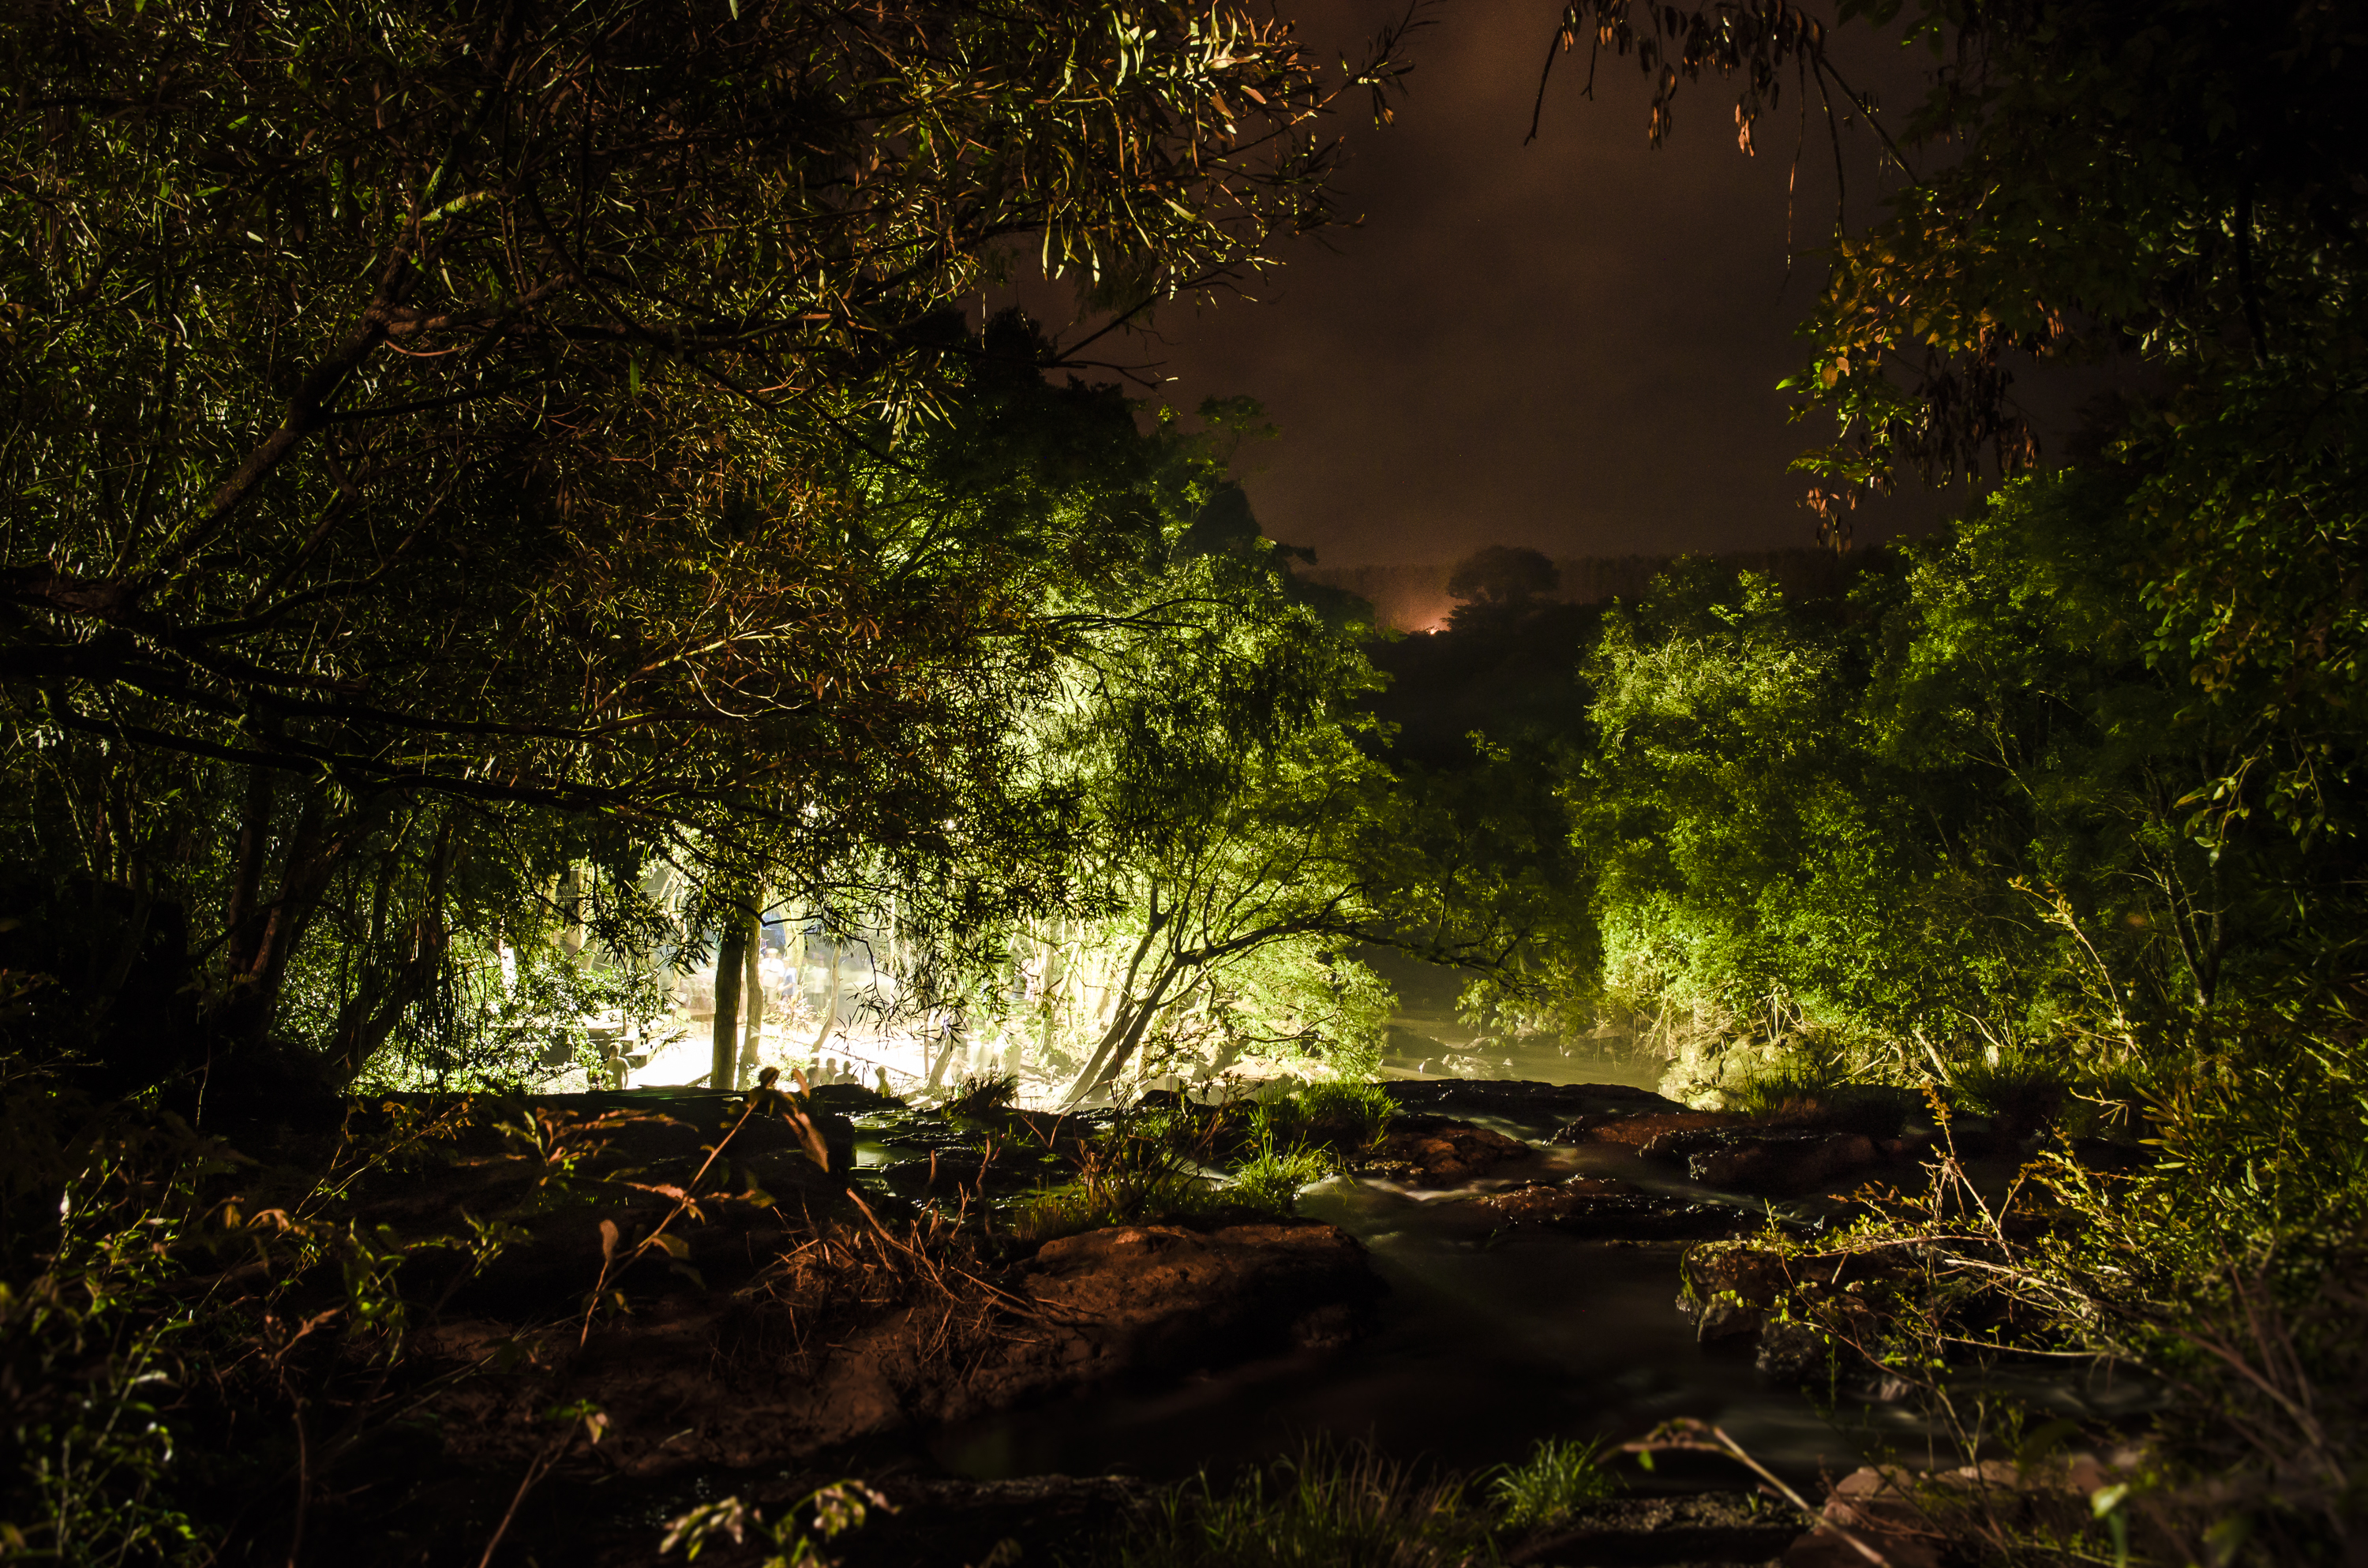
tree, nature, forest, wilderness, light, sunset, night, sunlight, morning, leaf, flower, evening, reflection, jungle, autumn, darkness, 2014, rainforest, wetland, naturaleza, woodland, misiones, selvamisionera, cultura, capiovi, festivaldelrio, rioslibres, habitat, natural environment, geographical feature, atmospheric phenomenon, woody plant